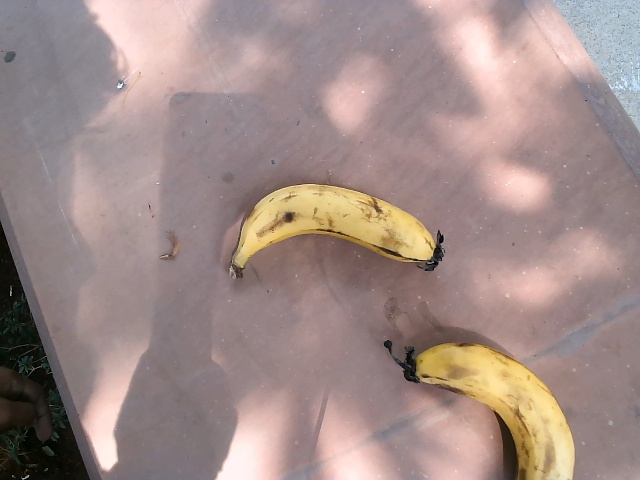
Label: Ripe_Banana